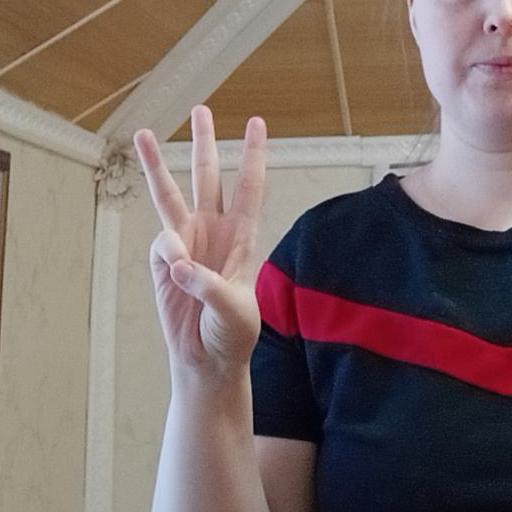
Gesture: three